Neve Yaakov

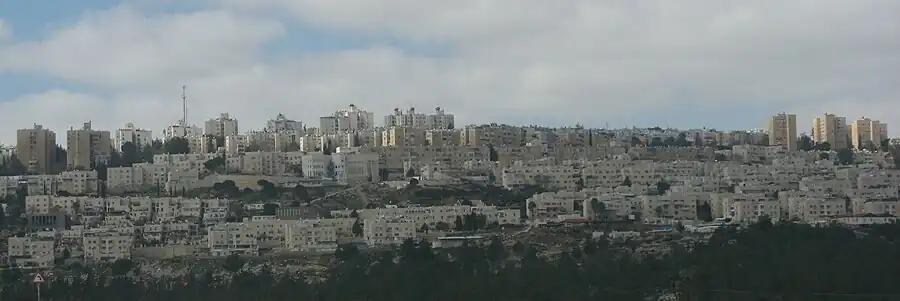
View of Neve Yaakov from the east

In 1982, Kiryat Kaminetz, a housing development on the eastern edge of Neve Yaakov named for the Jewish community of Kamenets, Poland destroyed in the Holocaust, was built on the eastern side of the existing neighborhood. Several hundred apartments were populated by young, Haredi Jewish families, many of them from English-speaking countries. In 1992, 700 new apartments were added to Kiryat Kaminetz on the eastern slope of the mountain; this new neighborhood is also known as Neve Yaakov Mizrach (Neve Yaakov East). The latter has a high concentration of Hasidic and Sephardic Haredi families, with a variety of schools and synagogues serving each population.